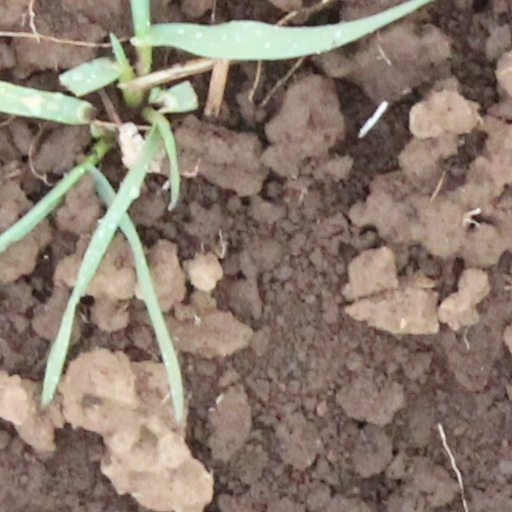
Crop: wheat